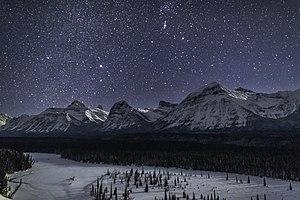
L'Alberta est une province de l'Ouest du Canada, la sixième plus vaste du pays, avec 661 848 km² et la quatrième la plus peuplée, avec près de 4,1 millions d'habitants en 2016. Elle fait partie de la région des prairies. Sa capitale est Edmonton alors que Calgary est sa plus grande ville. Les Albertains sont en très grande majorité des citadins et plus de la moitié d'entre eux vivent dans ces deux agglomérations. Cependant, l'identité de la province repose surtout sur un folklore rural.